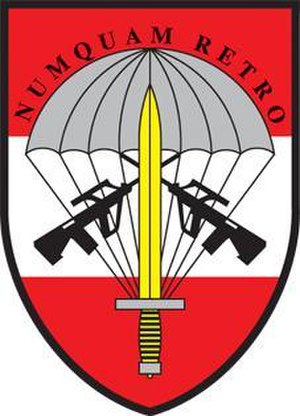
Jagdkommando
Emblem
Jagdkommando er en specialenhed i den østrigske hær.